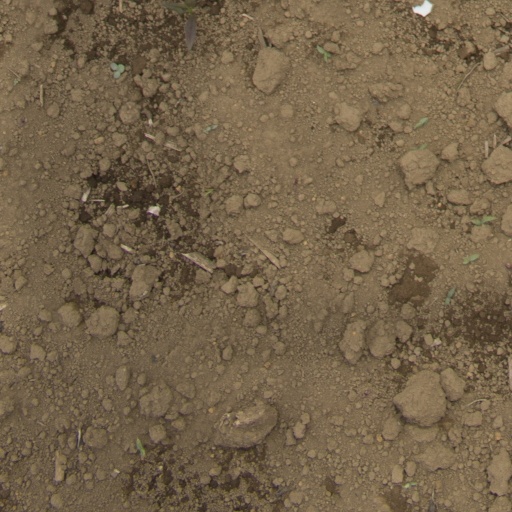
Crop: Jerusalem artichoke